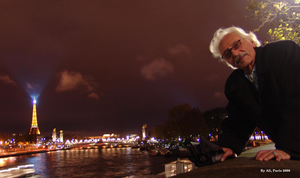
portrait de M. Jamshid Mashayekhi. acteur Iranien.Paris 2006